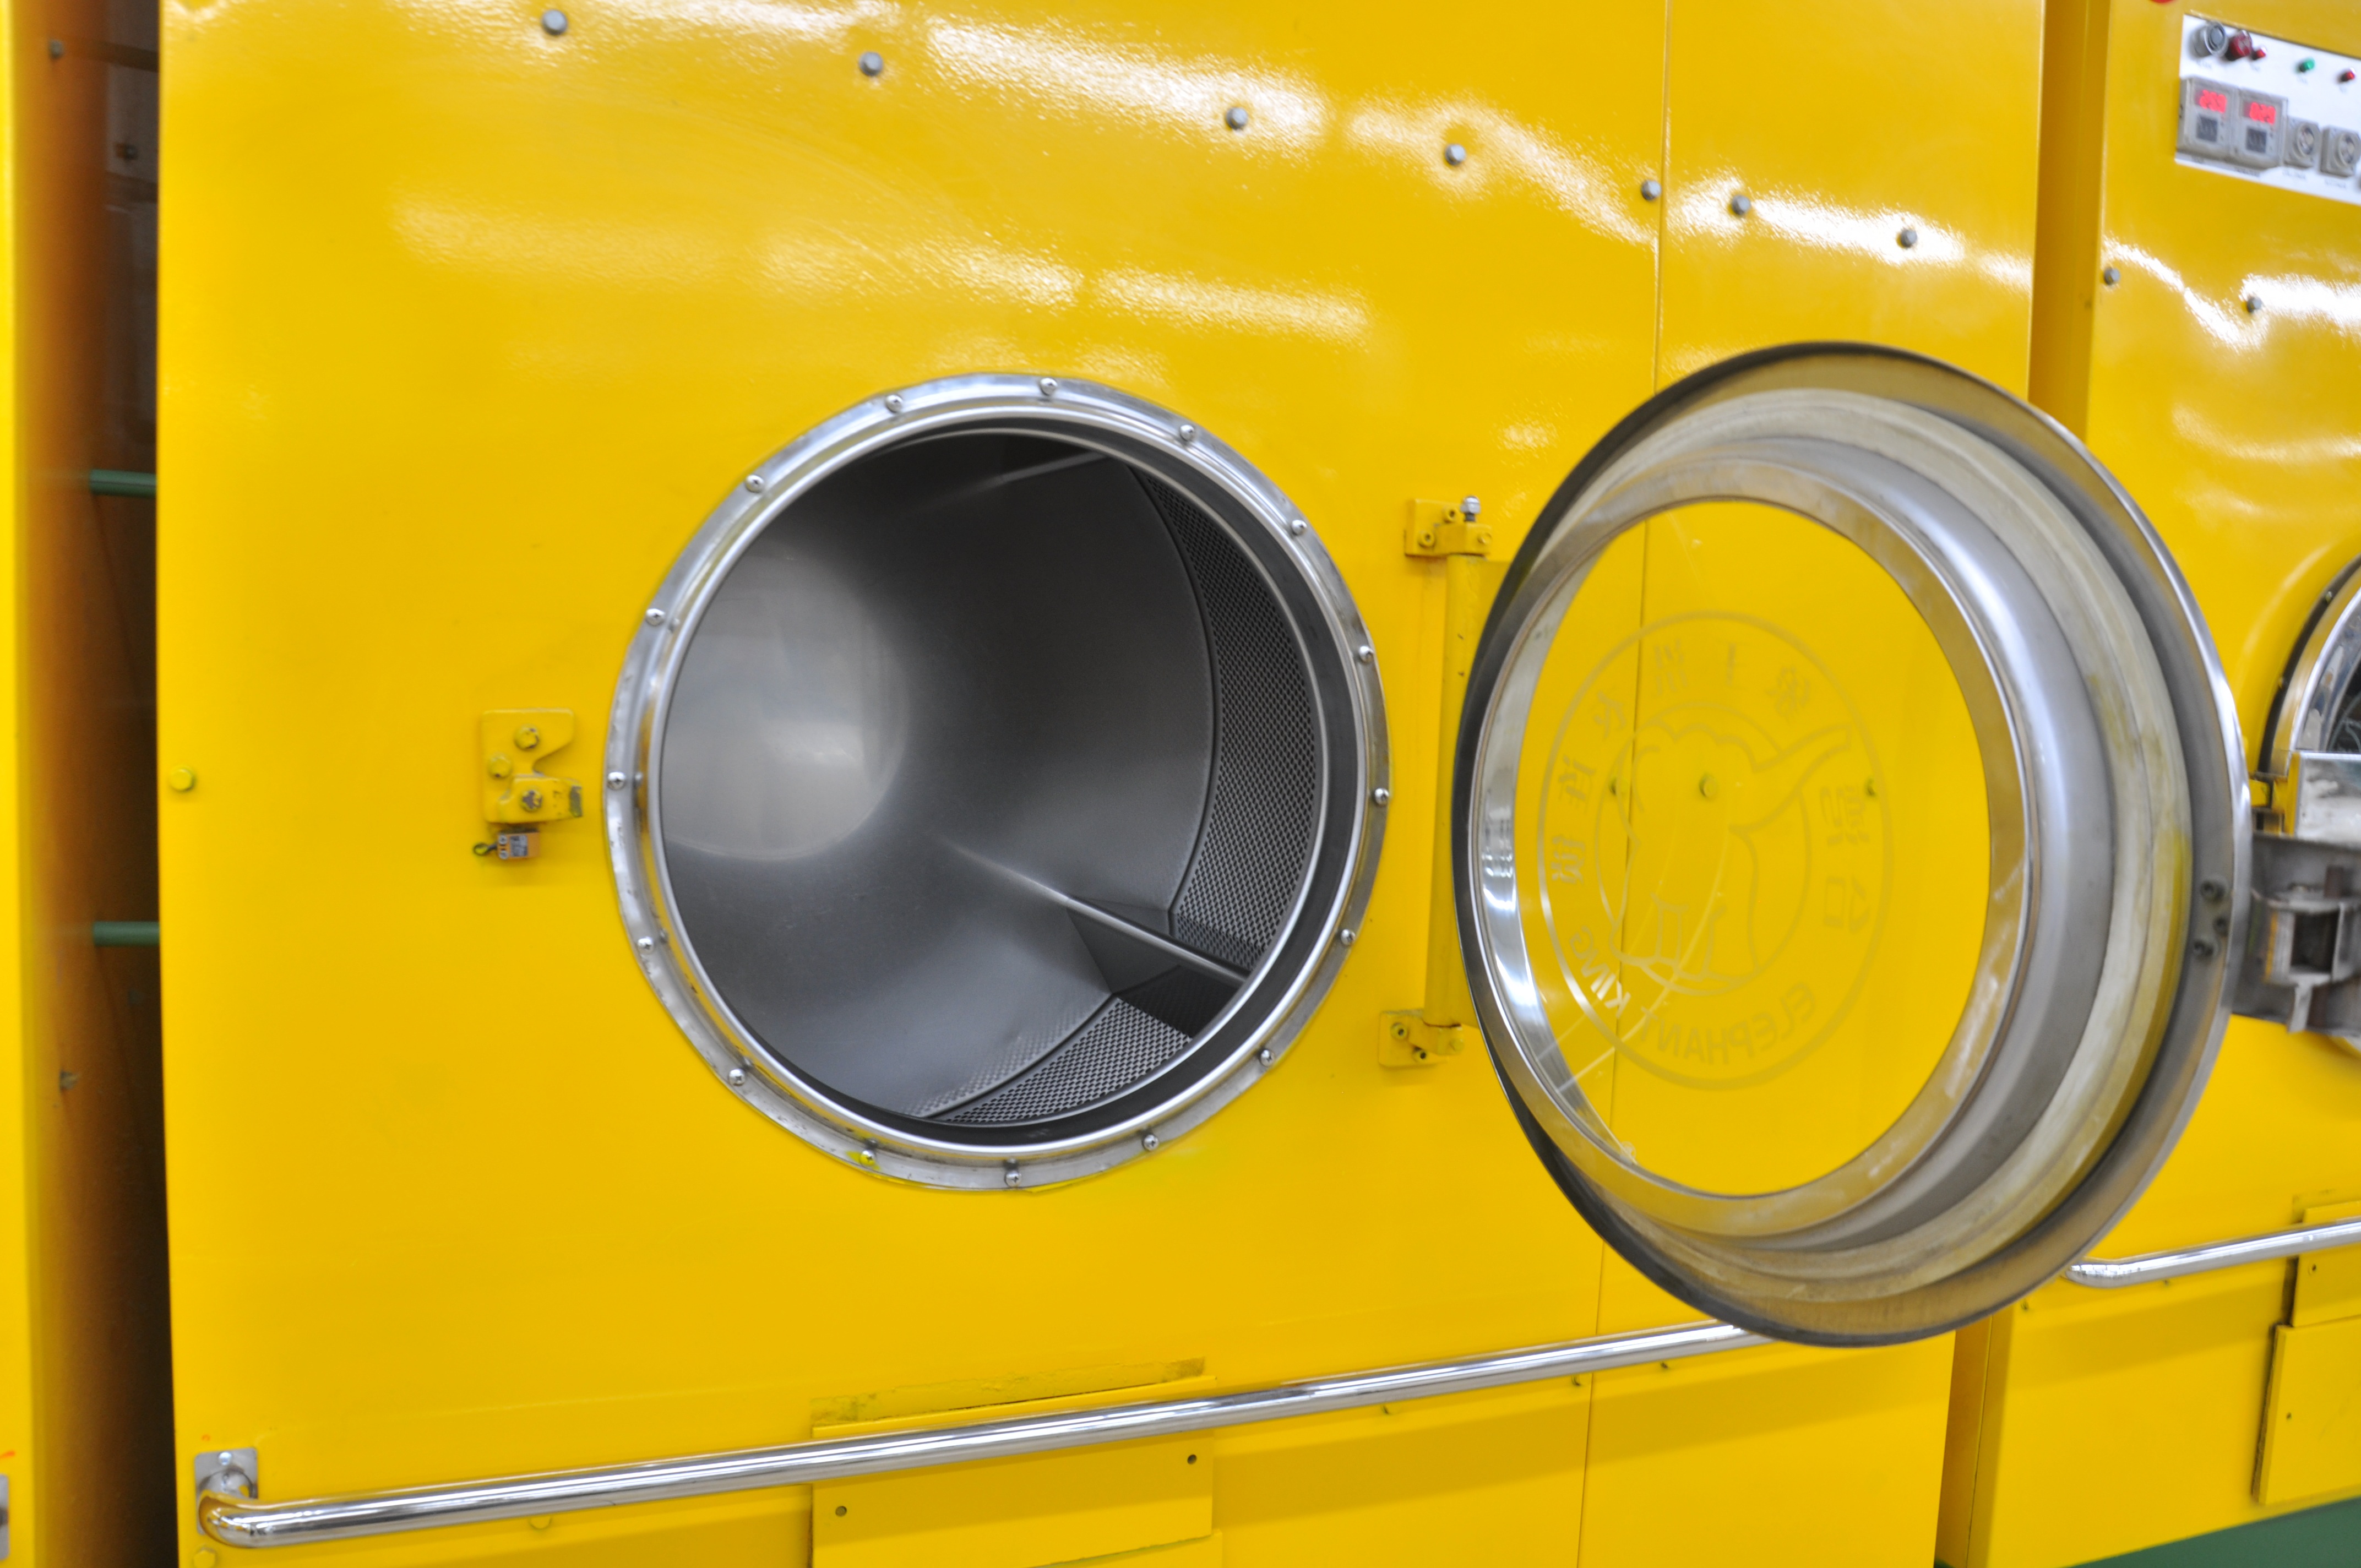
photography, wheel, shop, clean, yellow, laundry, big, washing machine, automotive exterior